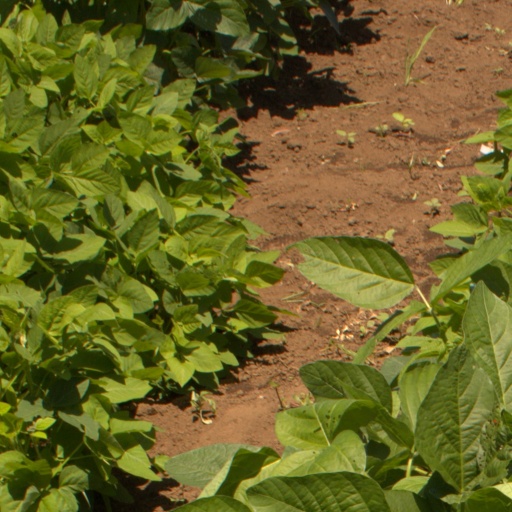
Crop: soybean